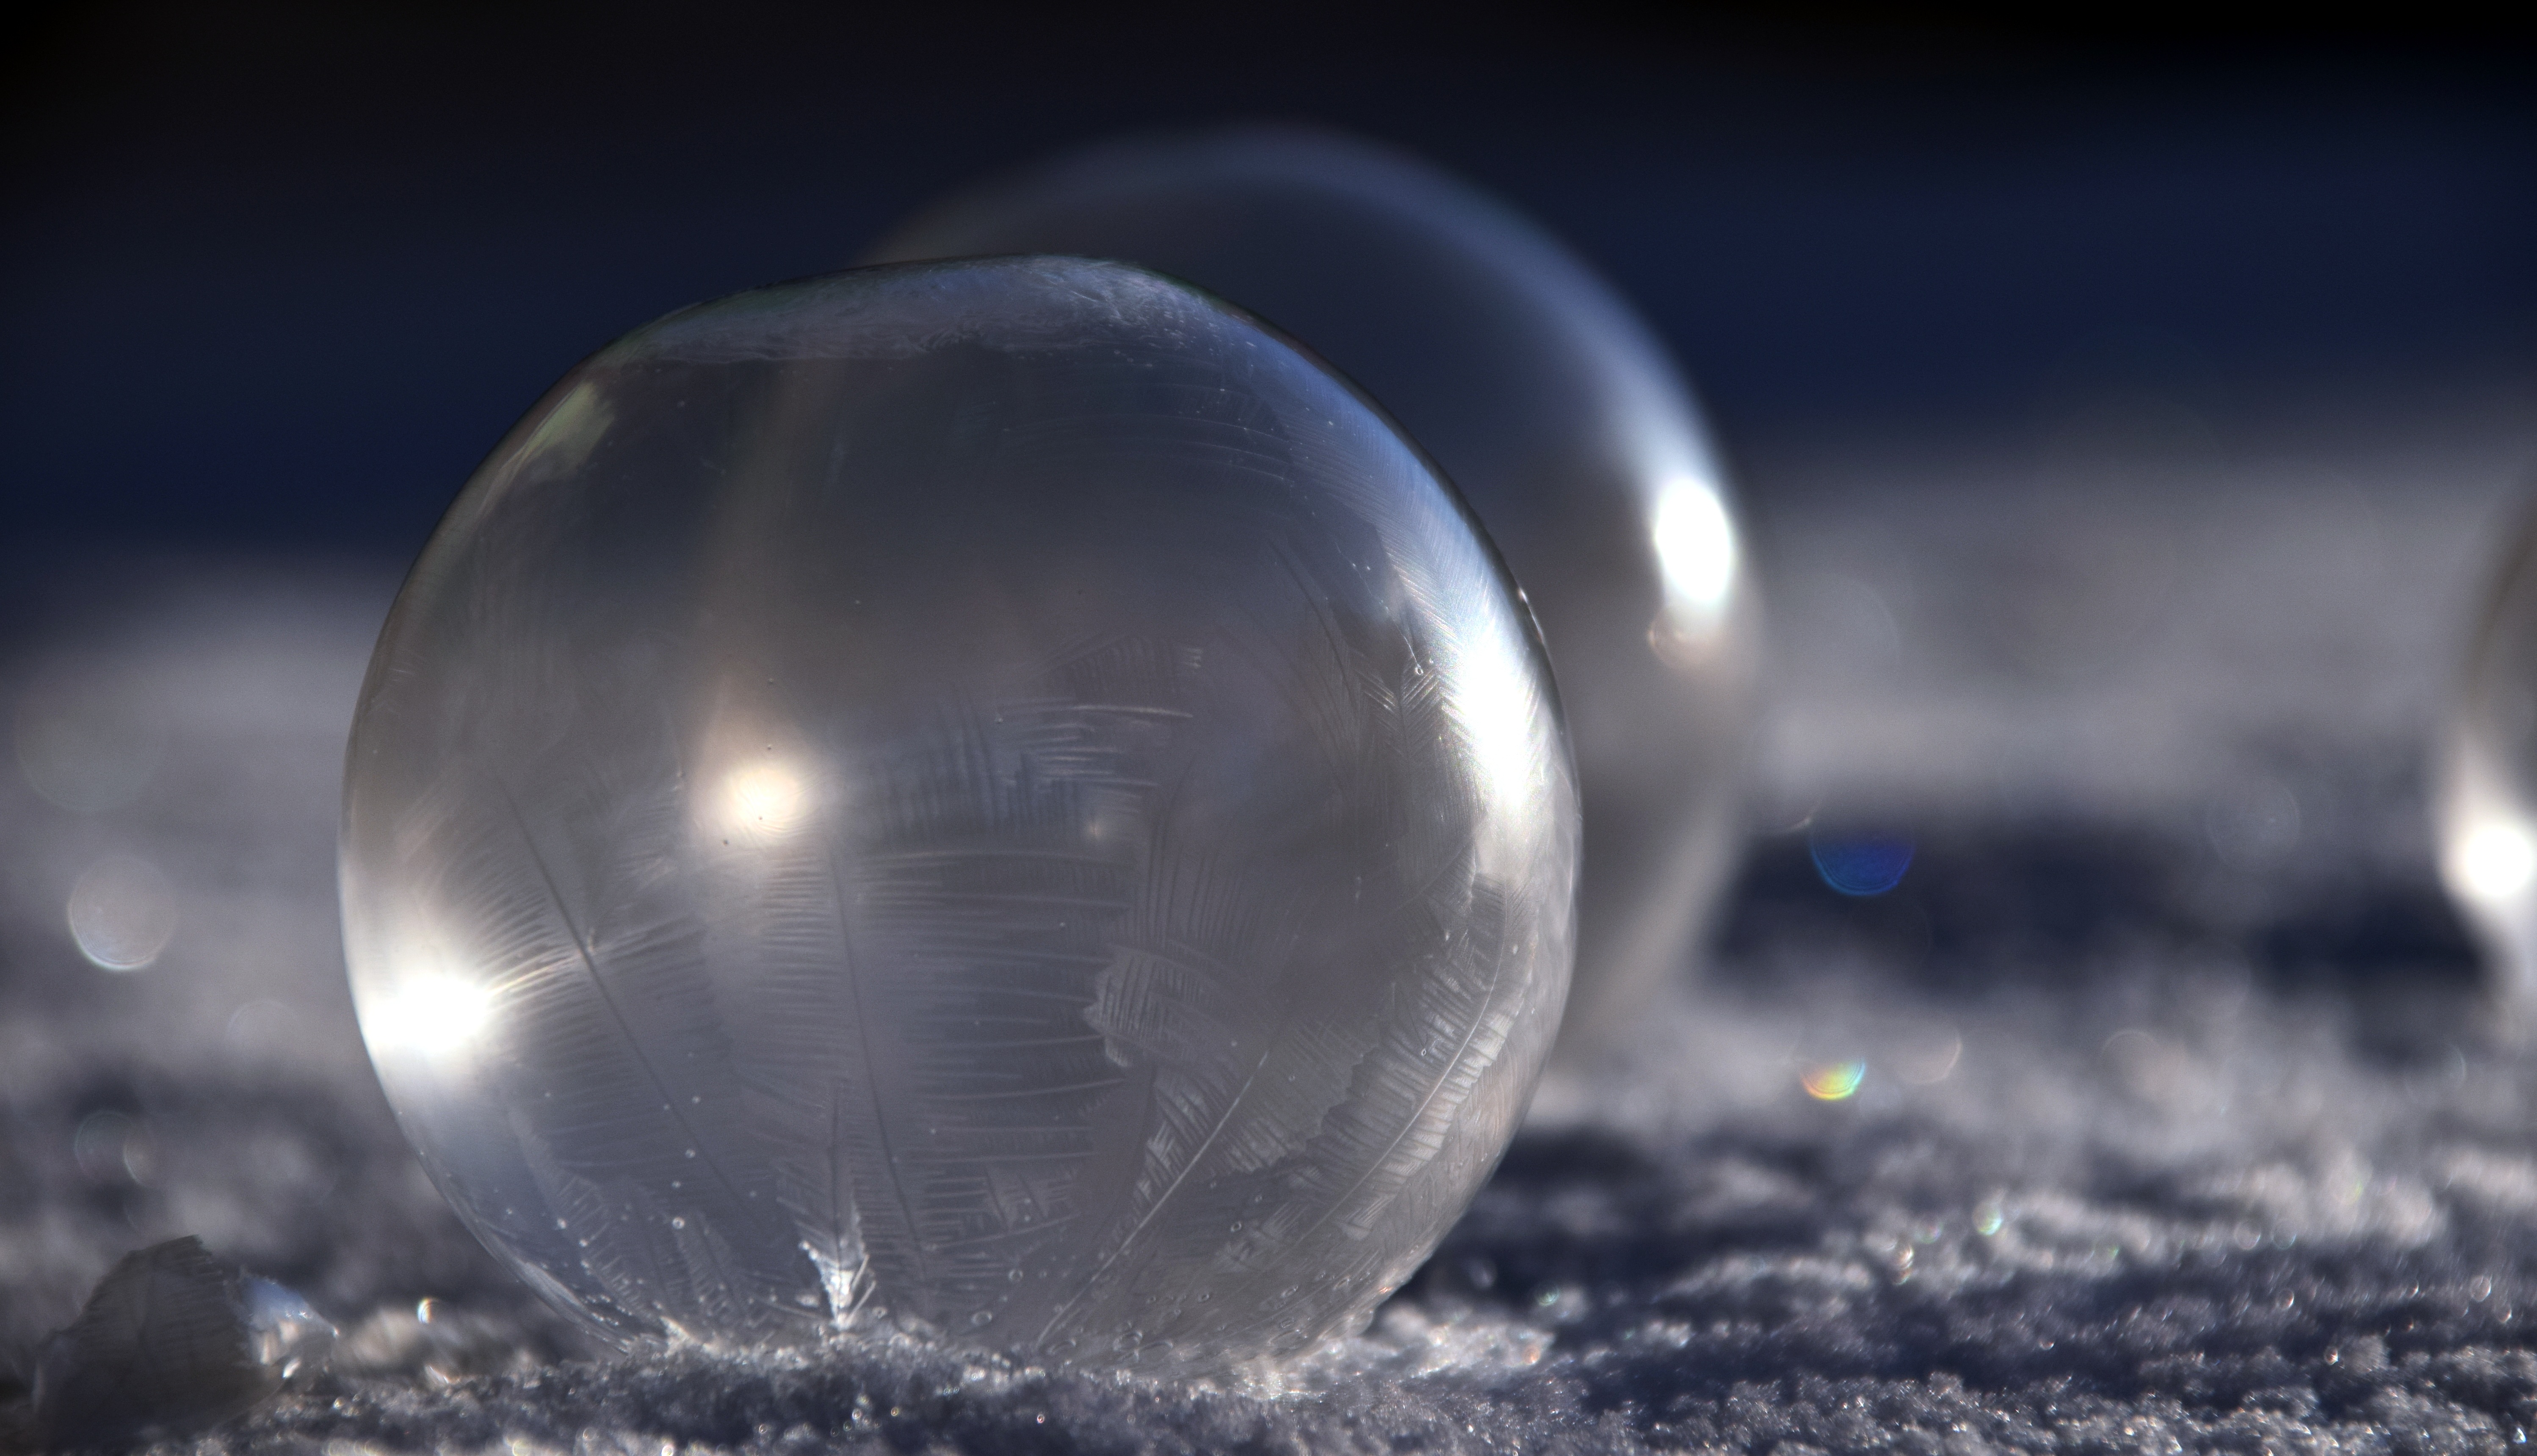
water, snow, cold, winter, light, structure, night, sunlight, wave, atmosphere, ice, pattern, reflection, space, darkness, blue, moon, bubble, outer space, close up, background, earth, ball, sphere, beautiful, frosted, balls, blow, shape, greeting card, macro photography, soap bubbles, astronomical object, atmosphere of earth, computer wallpaper, liquid bubble, frosted soap bubbles